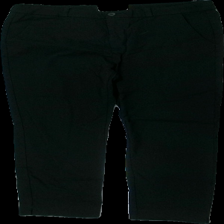
View: front
Type: Trousers
Category: Ladies
Brand: Free Quent
Colors: Black
Material: 63% viskos 37% nylon
Pattern: Other
Cut: Tight
Size: M
Season: All
Damage: några lösa trådar
Damage location: middle center
Price range: <50
Recommended usage: Reuse
Description: Svarta kostymbyxor med svarta knappar